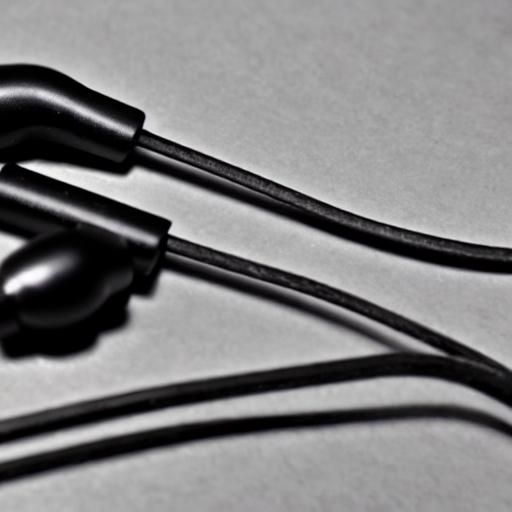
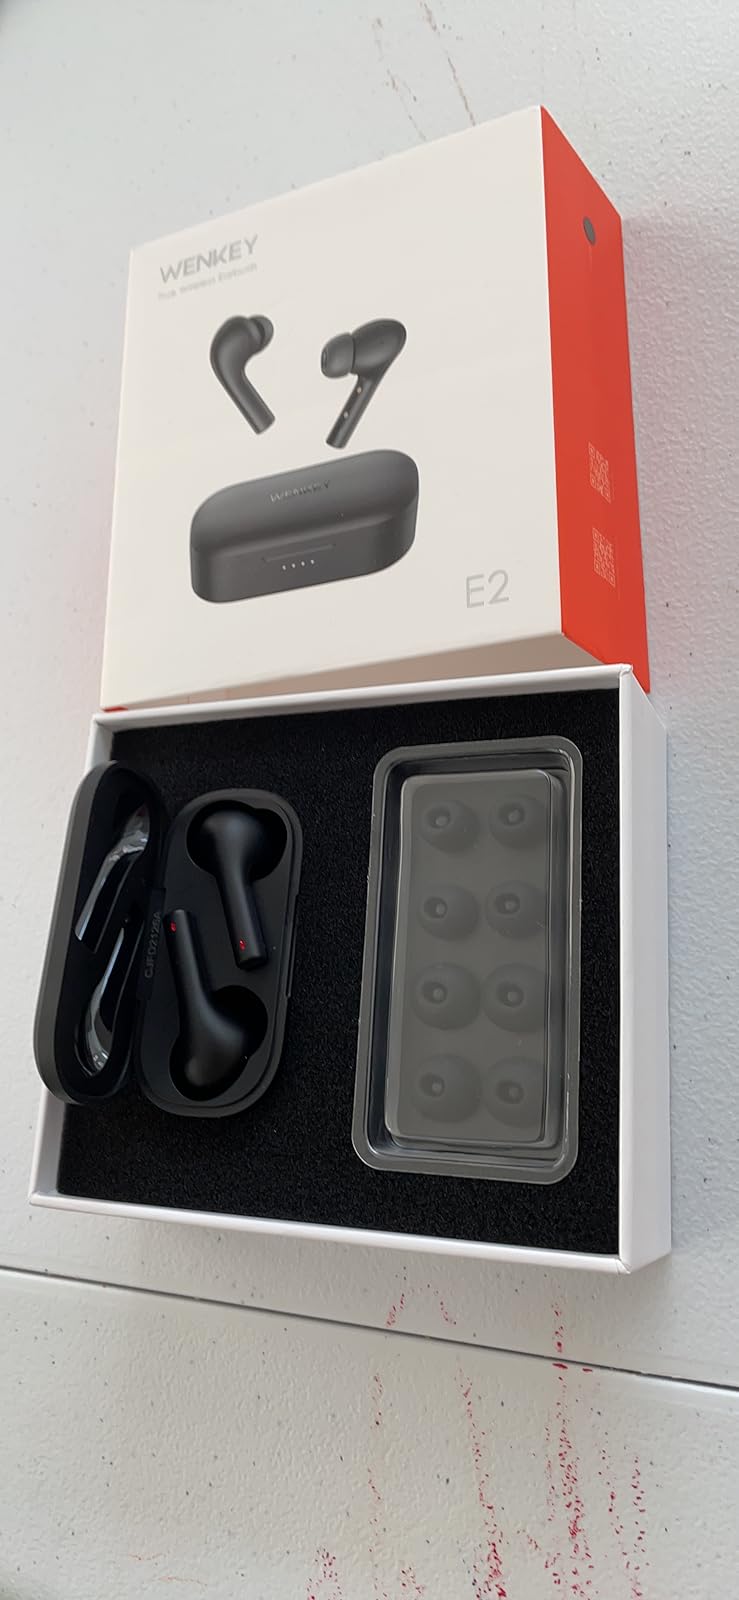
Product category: earbuds
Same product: no